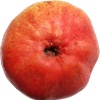
Label: Pear Red 1